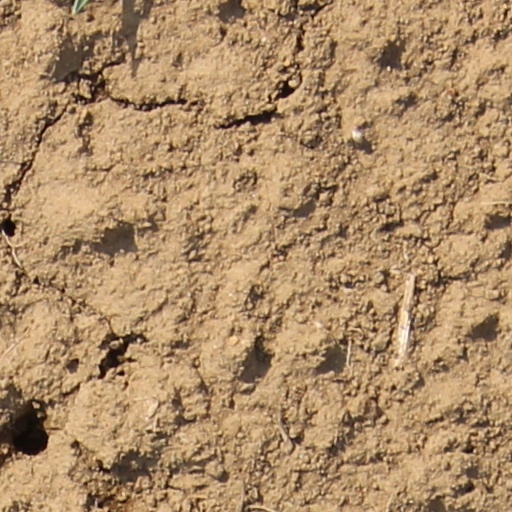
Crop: wheat